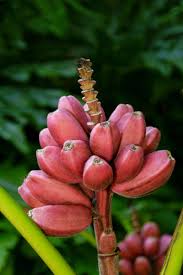
Label: Banana